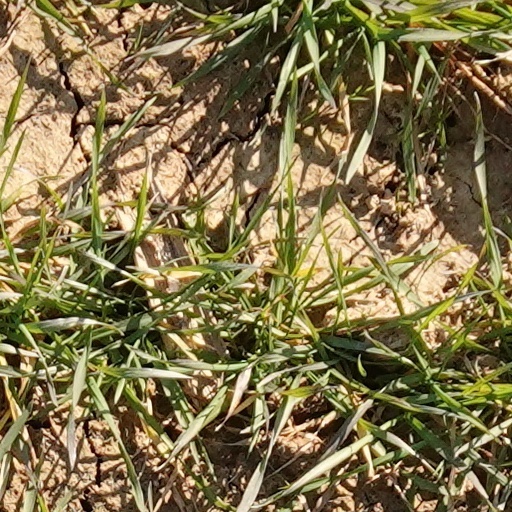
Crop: wheat